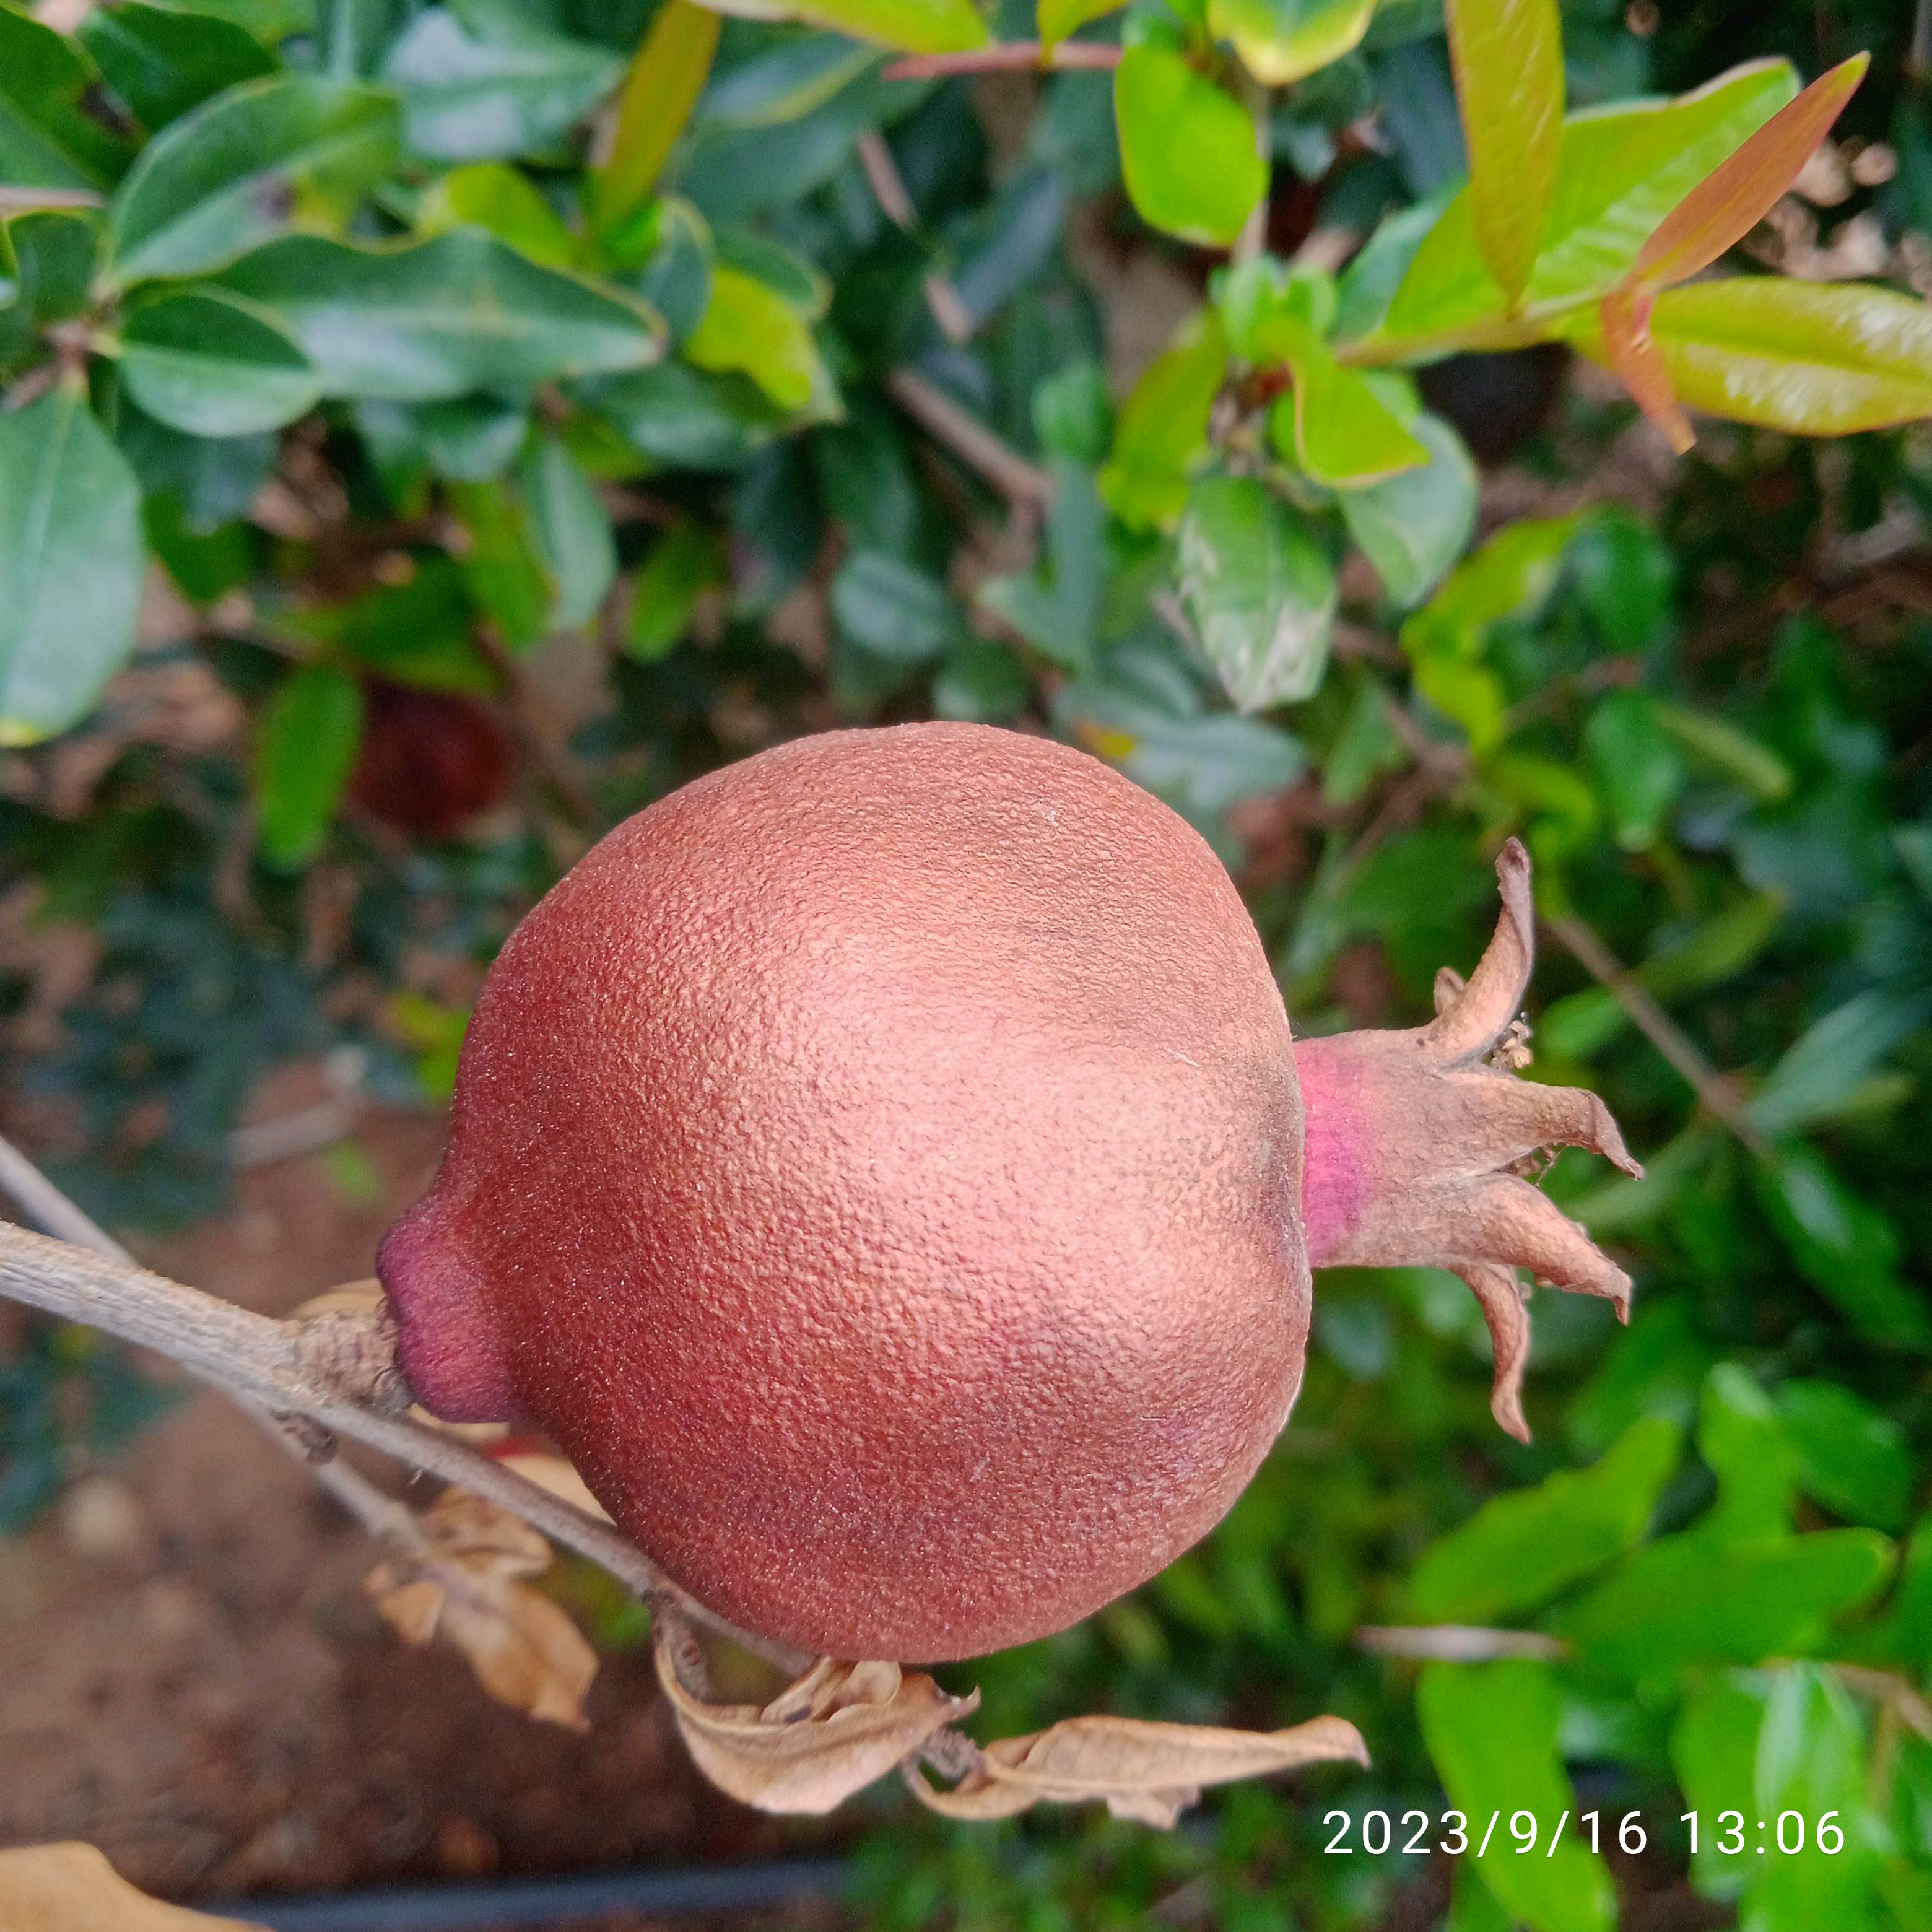
Label: Alternaria